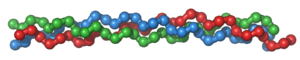
Le collagène fait partie d'une famille de protéines dites structurales, le plus souvent présente sous forme fibrillaire. Elle est présente dans la matrice extracellulaire des organismes animaux. Ces protéines ont pour fonction de conférer aux tissus une résistance mécanique à l'étirement.